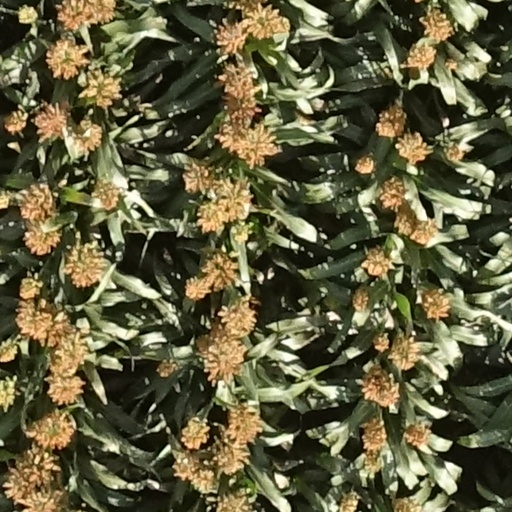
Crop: sorghum